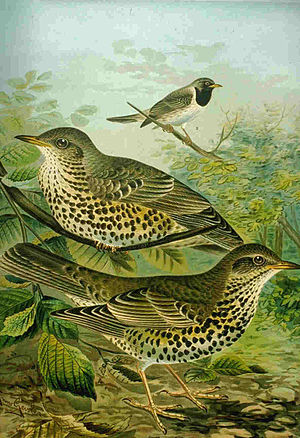
Misteldrossel / Misteldroslens navn
Fra: Naumann, Naturgeschichte der Vögel Mitteleuropas, 1905
Misteldrossel er med sine 27 centimeter den største af de danske drosler. Den er i Danmark ret almindelig både som ynglefugl og som trækgæst. Den ligner af ydre en stor sangdrossel, men dens sang minder mest om solsortens.